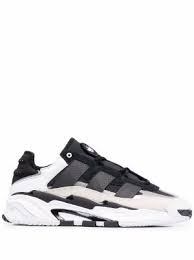
Label: Sneaker